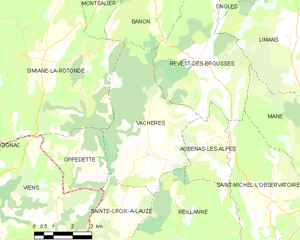
Carte des communes françaises: Vachères
Vachères est une commune française, située dans le département des Alpes-de-Haute-Provence en région Provence-Alpes-Côte d'Azur.